Femoral fracture

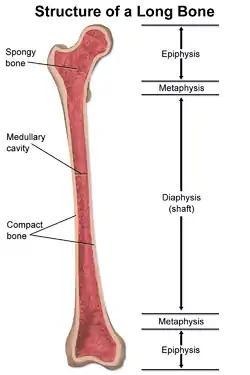
The diaphysis is the midshaft of the femur

The fracture may be classed as "open", which occurs when the bone fragments protrude through the skin, or there is an overlying wound that penetrates to the bone. These types of fracture cause more damage to the surrounding tissue, are less likely to heal properly, and are at much greater risk of infection.